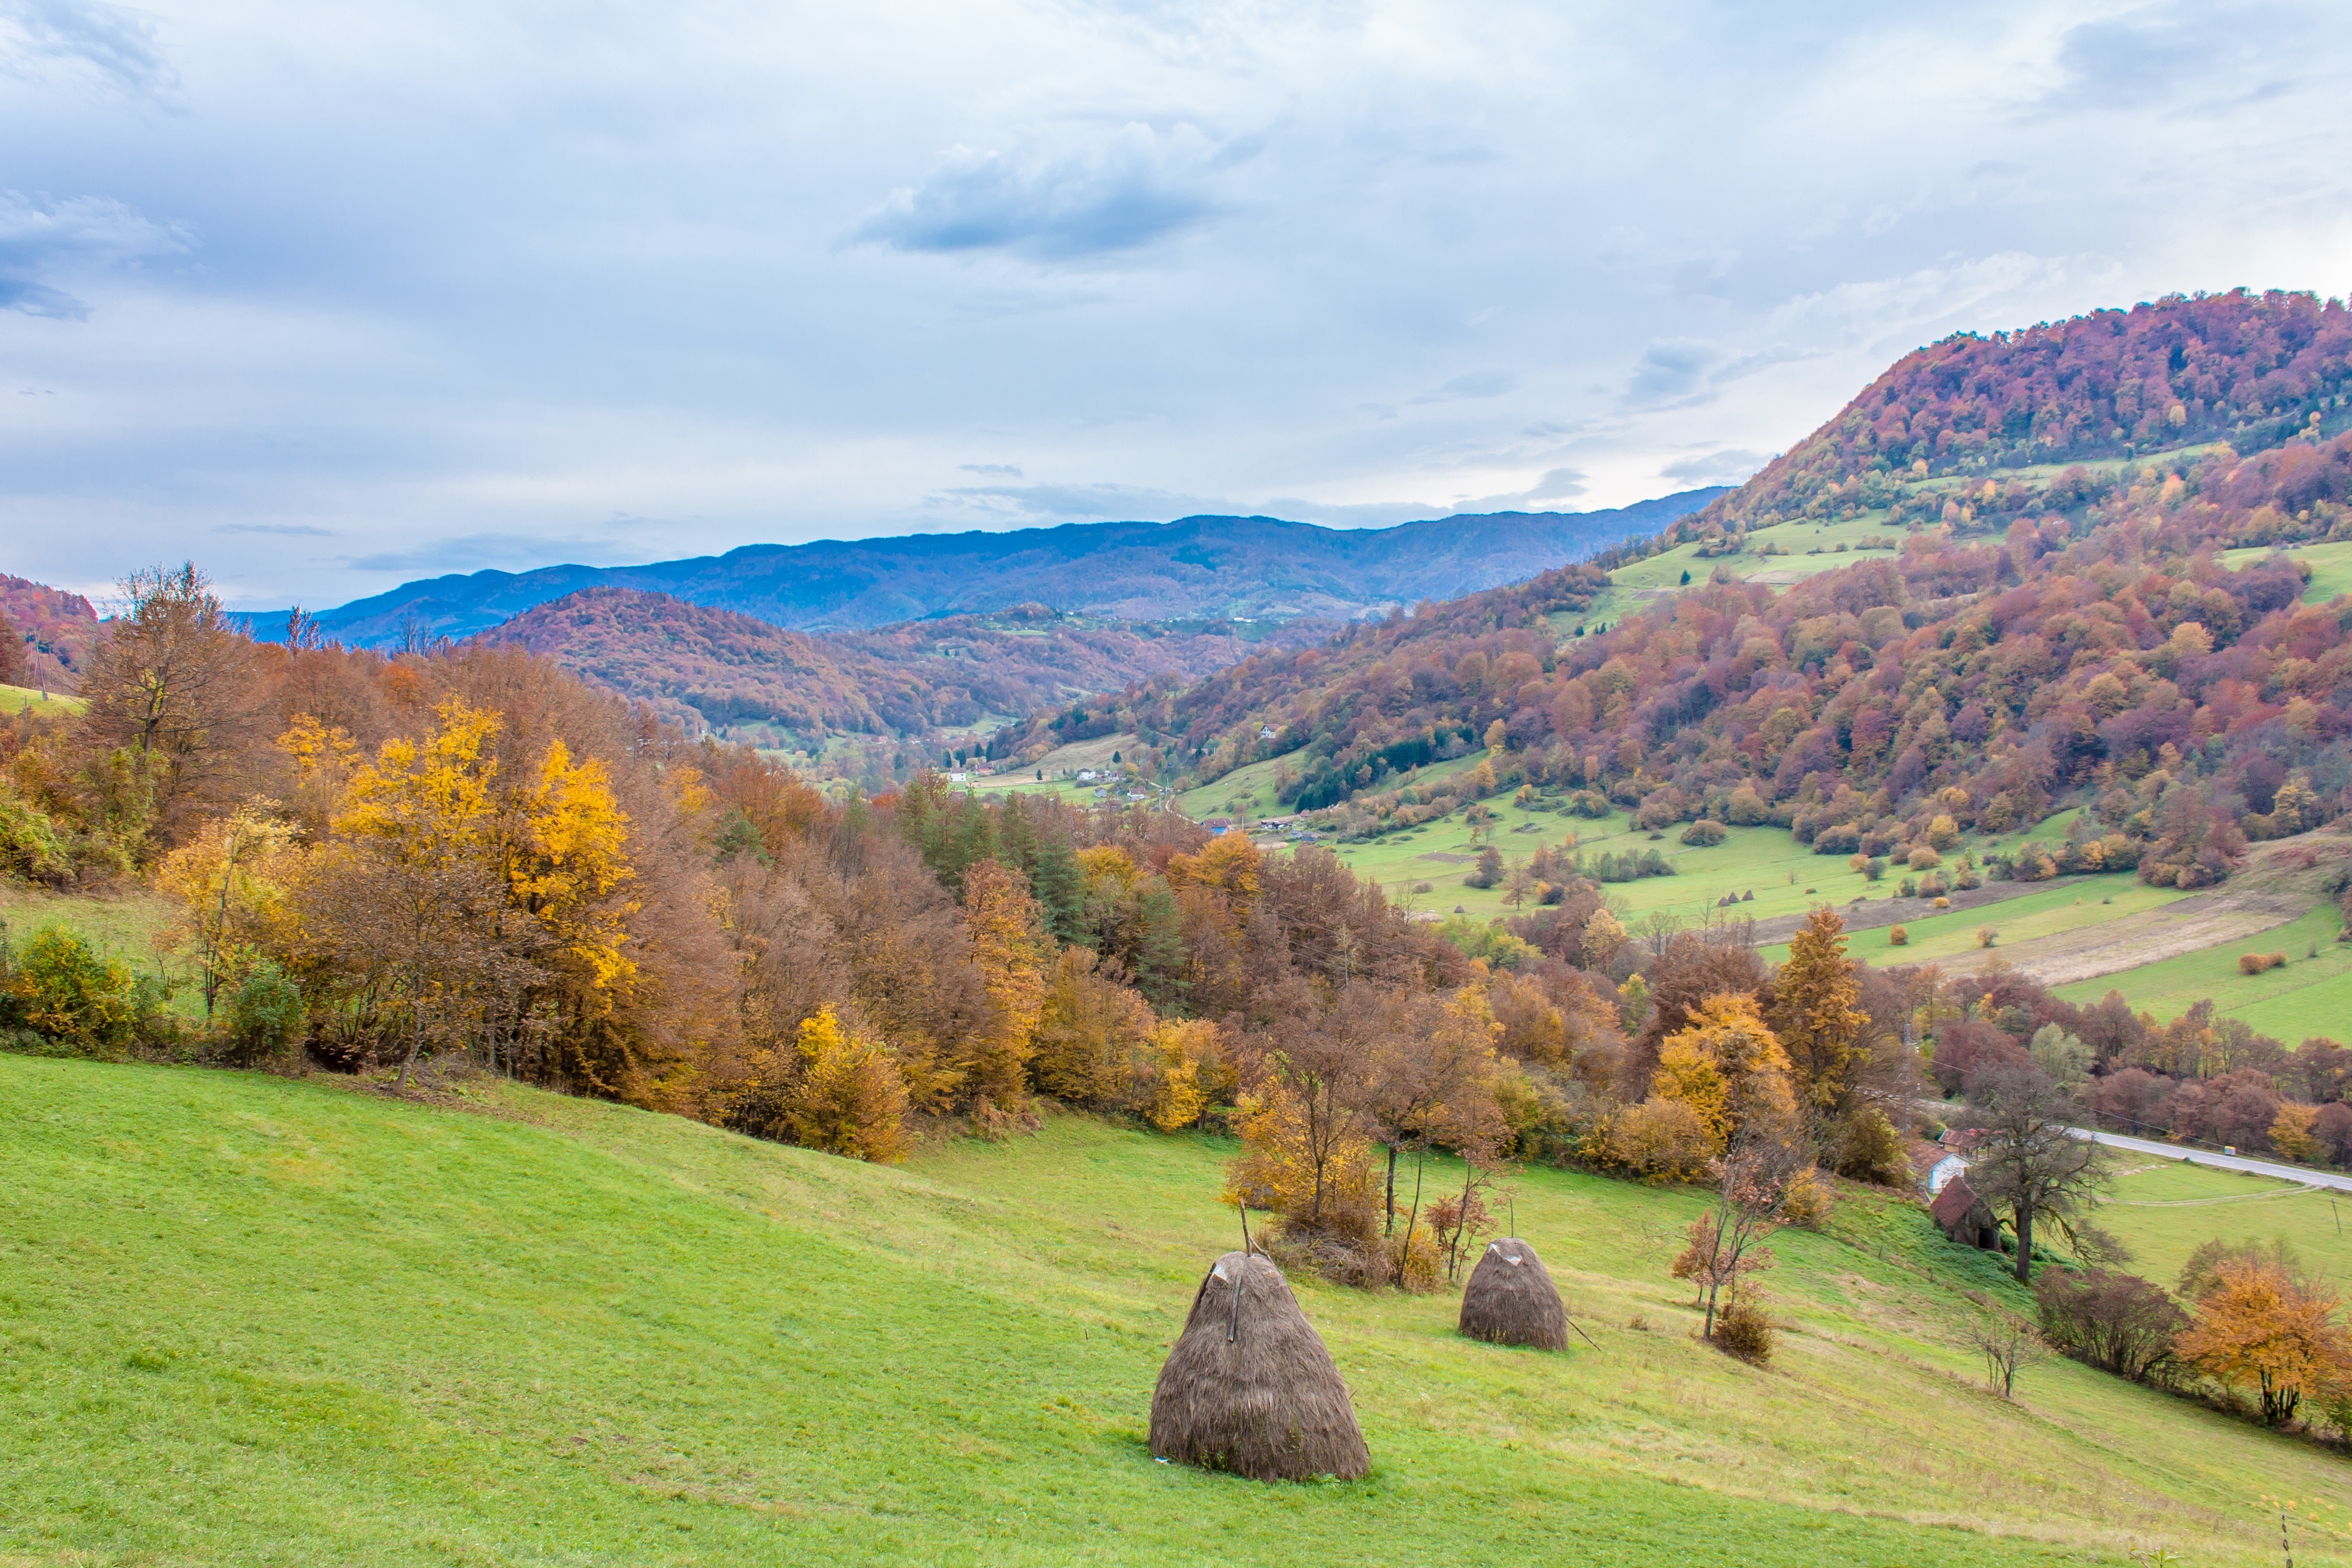
landscape, tree, nature, mountain, meadow, leaf, hill, valley, mountain range, village, pasture, autumn, season, ridge, trees, alps, grassland, plateau, loch, rural area, geographical feature, mountainous landforms